Andreas Aubert (resistance member)

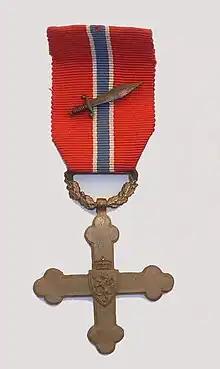
War Cross with sword

Andreas Aubert (3 August 1910 – 11 May 1956) was a Norwegian resistance member during the Second World War. He joined Norwegian Independent Company 1 in 1942 where he later became an ensign.